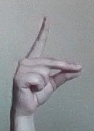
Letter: ta